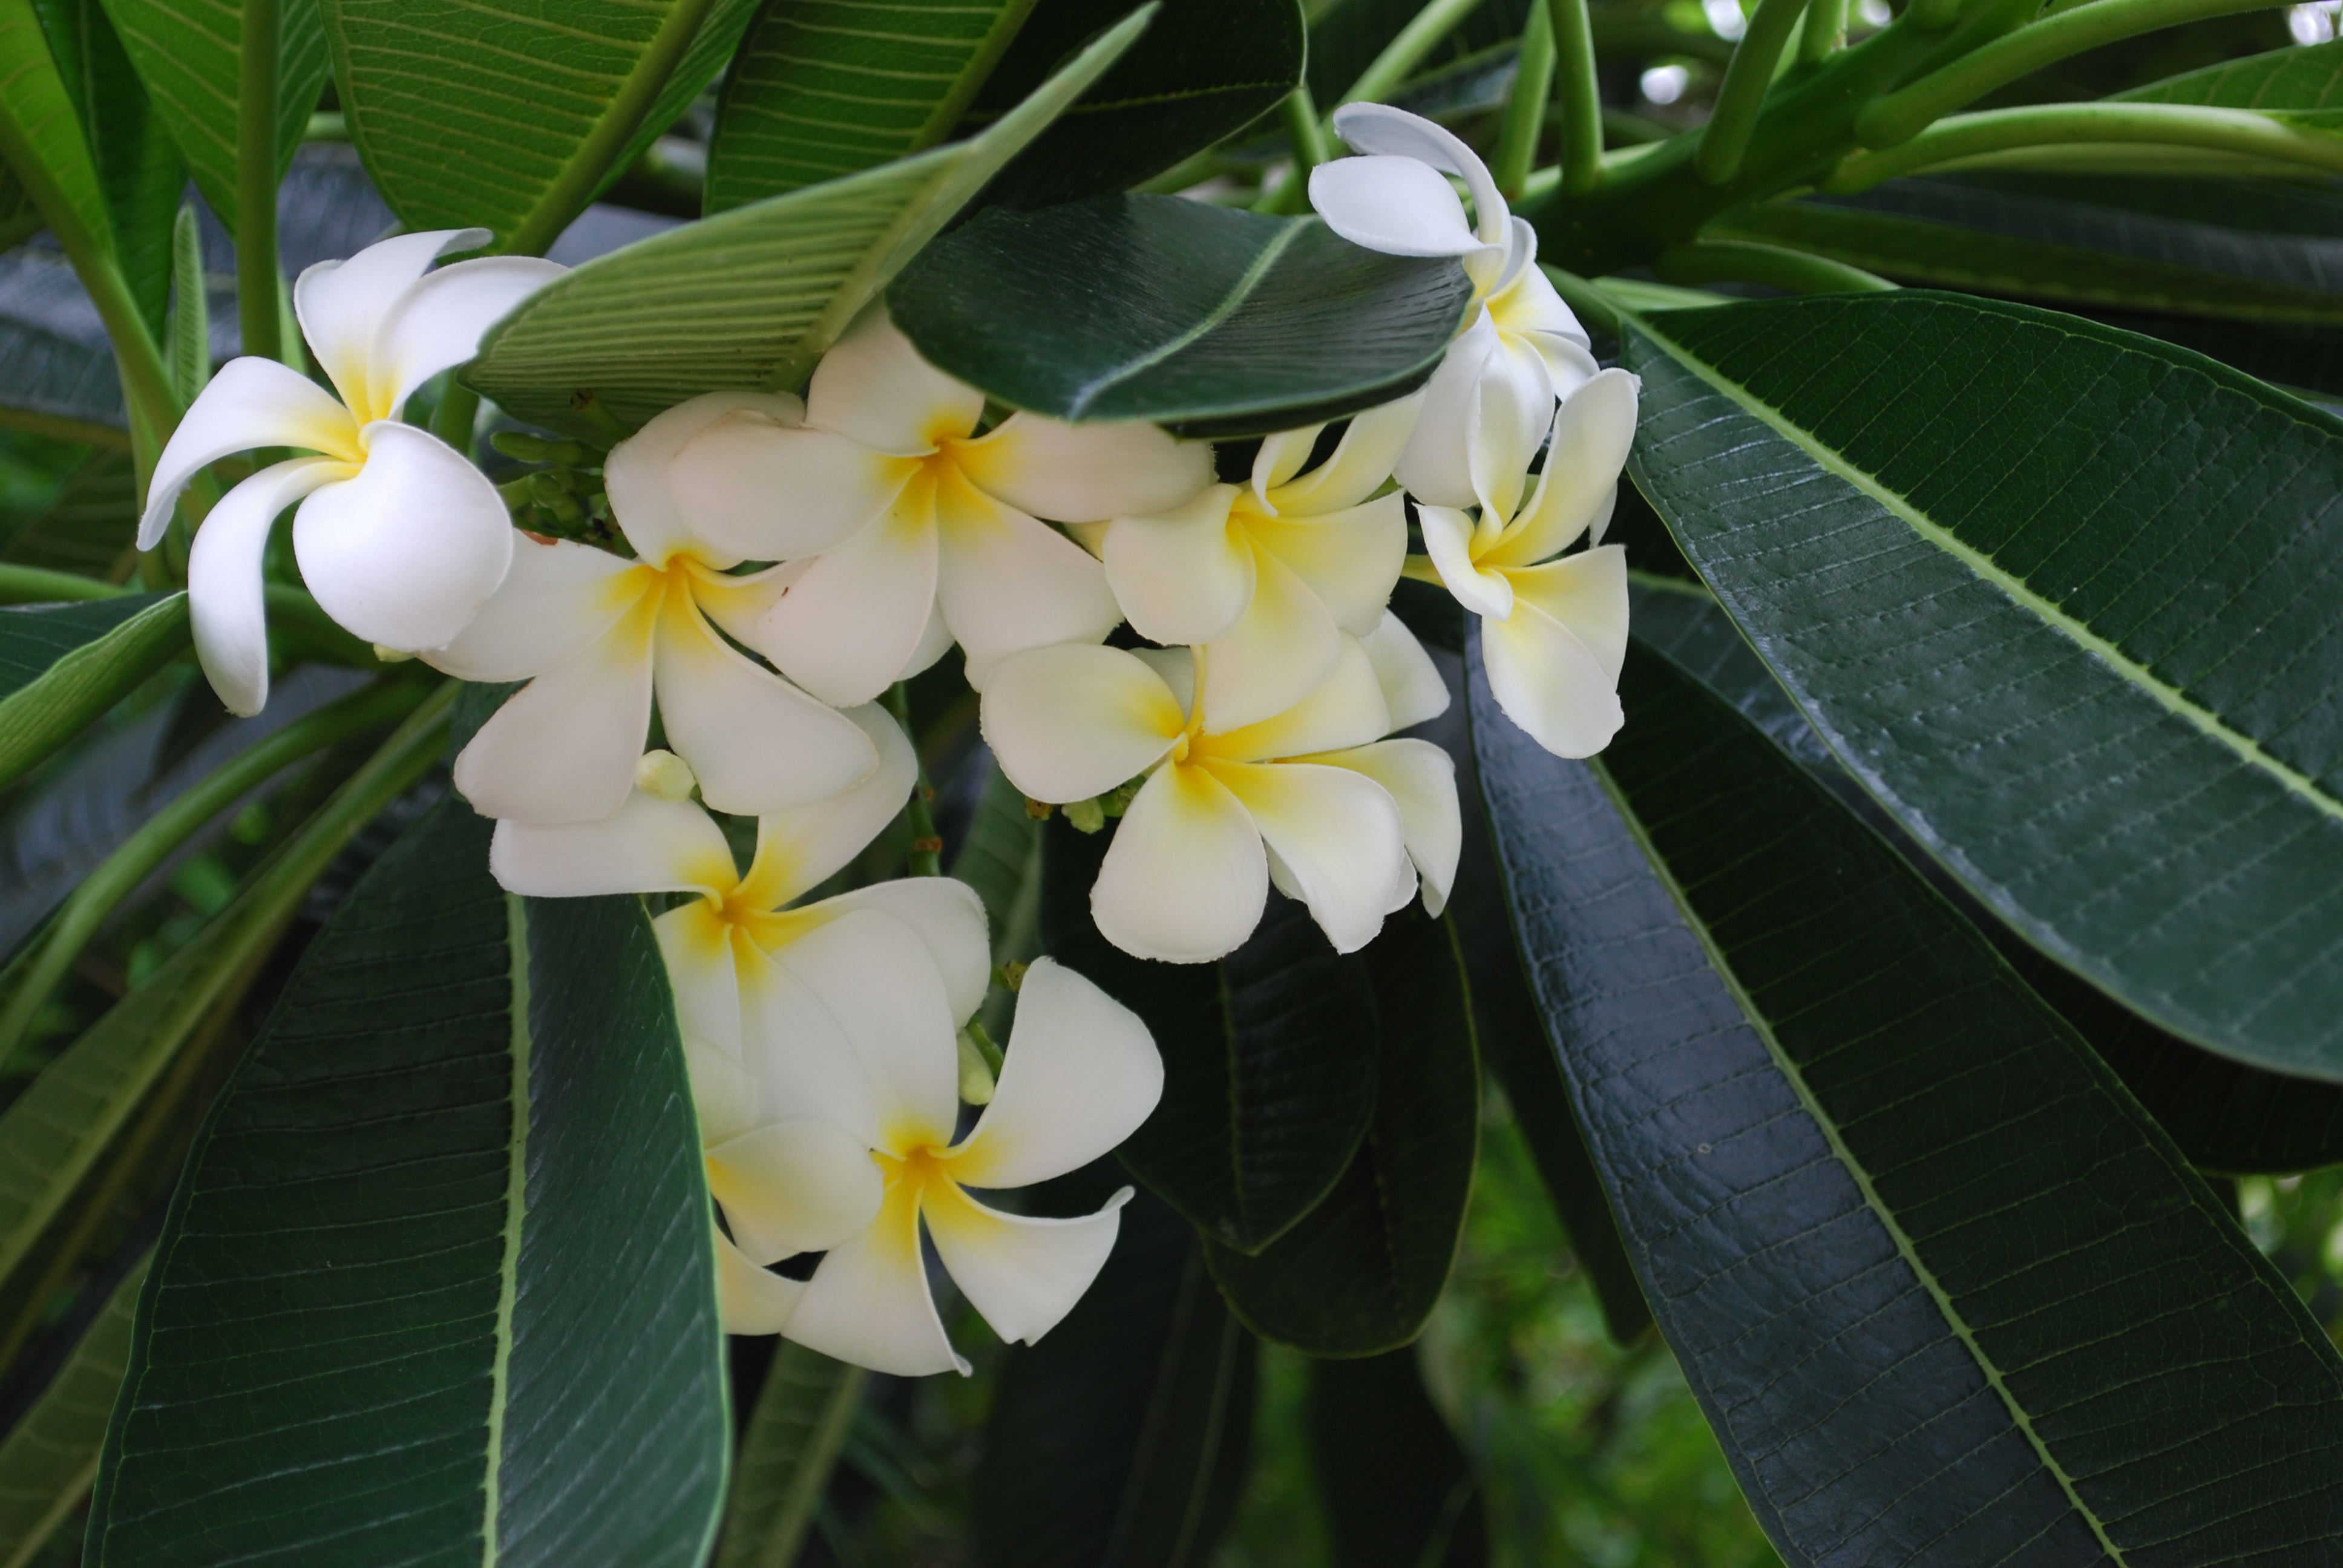
plant, white, flower, botany, closeup, flora, orchid, flowers, cypripedium, white flowers, flowering plant, tropical plants, cattleya, dendrobium, land plant